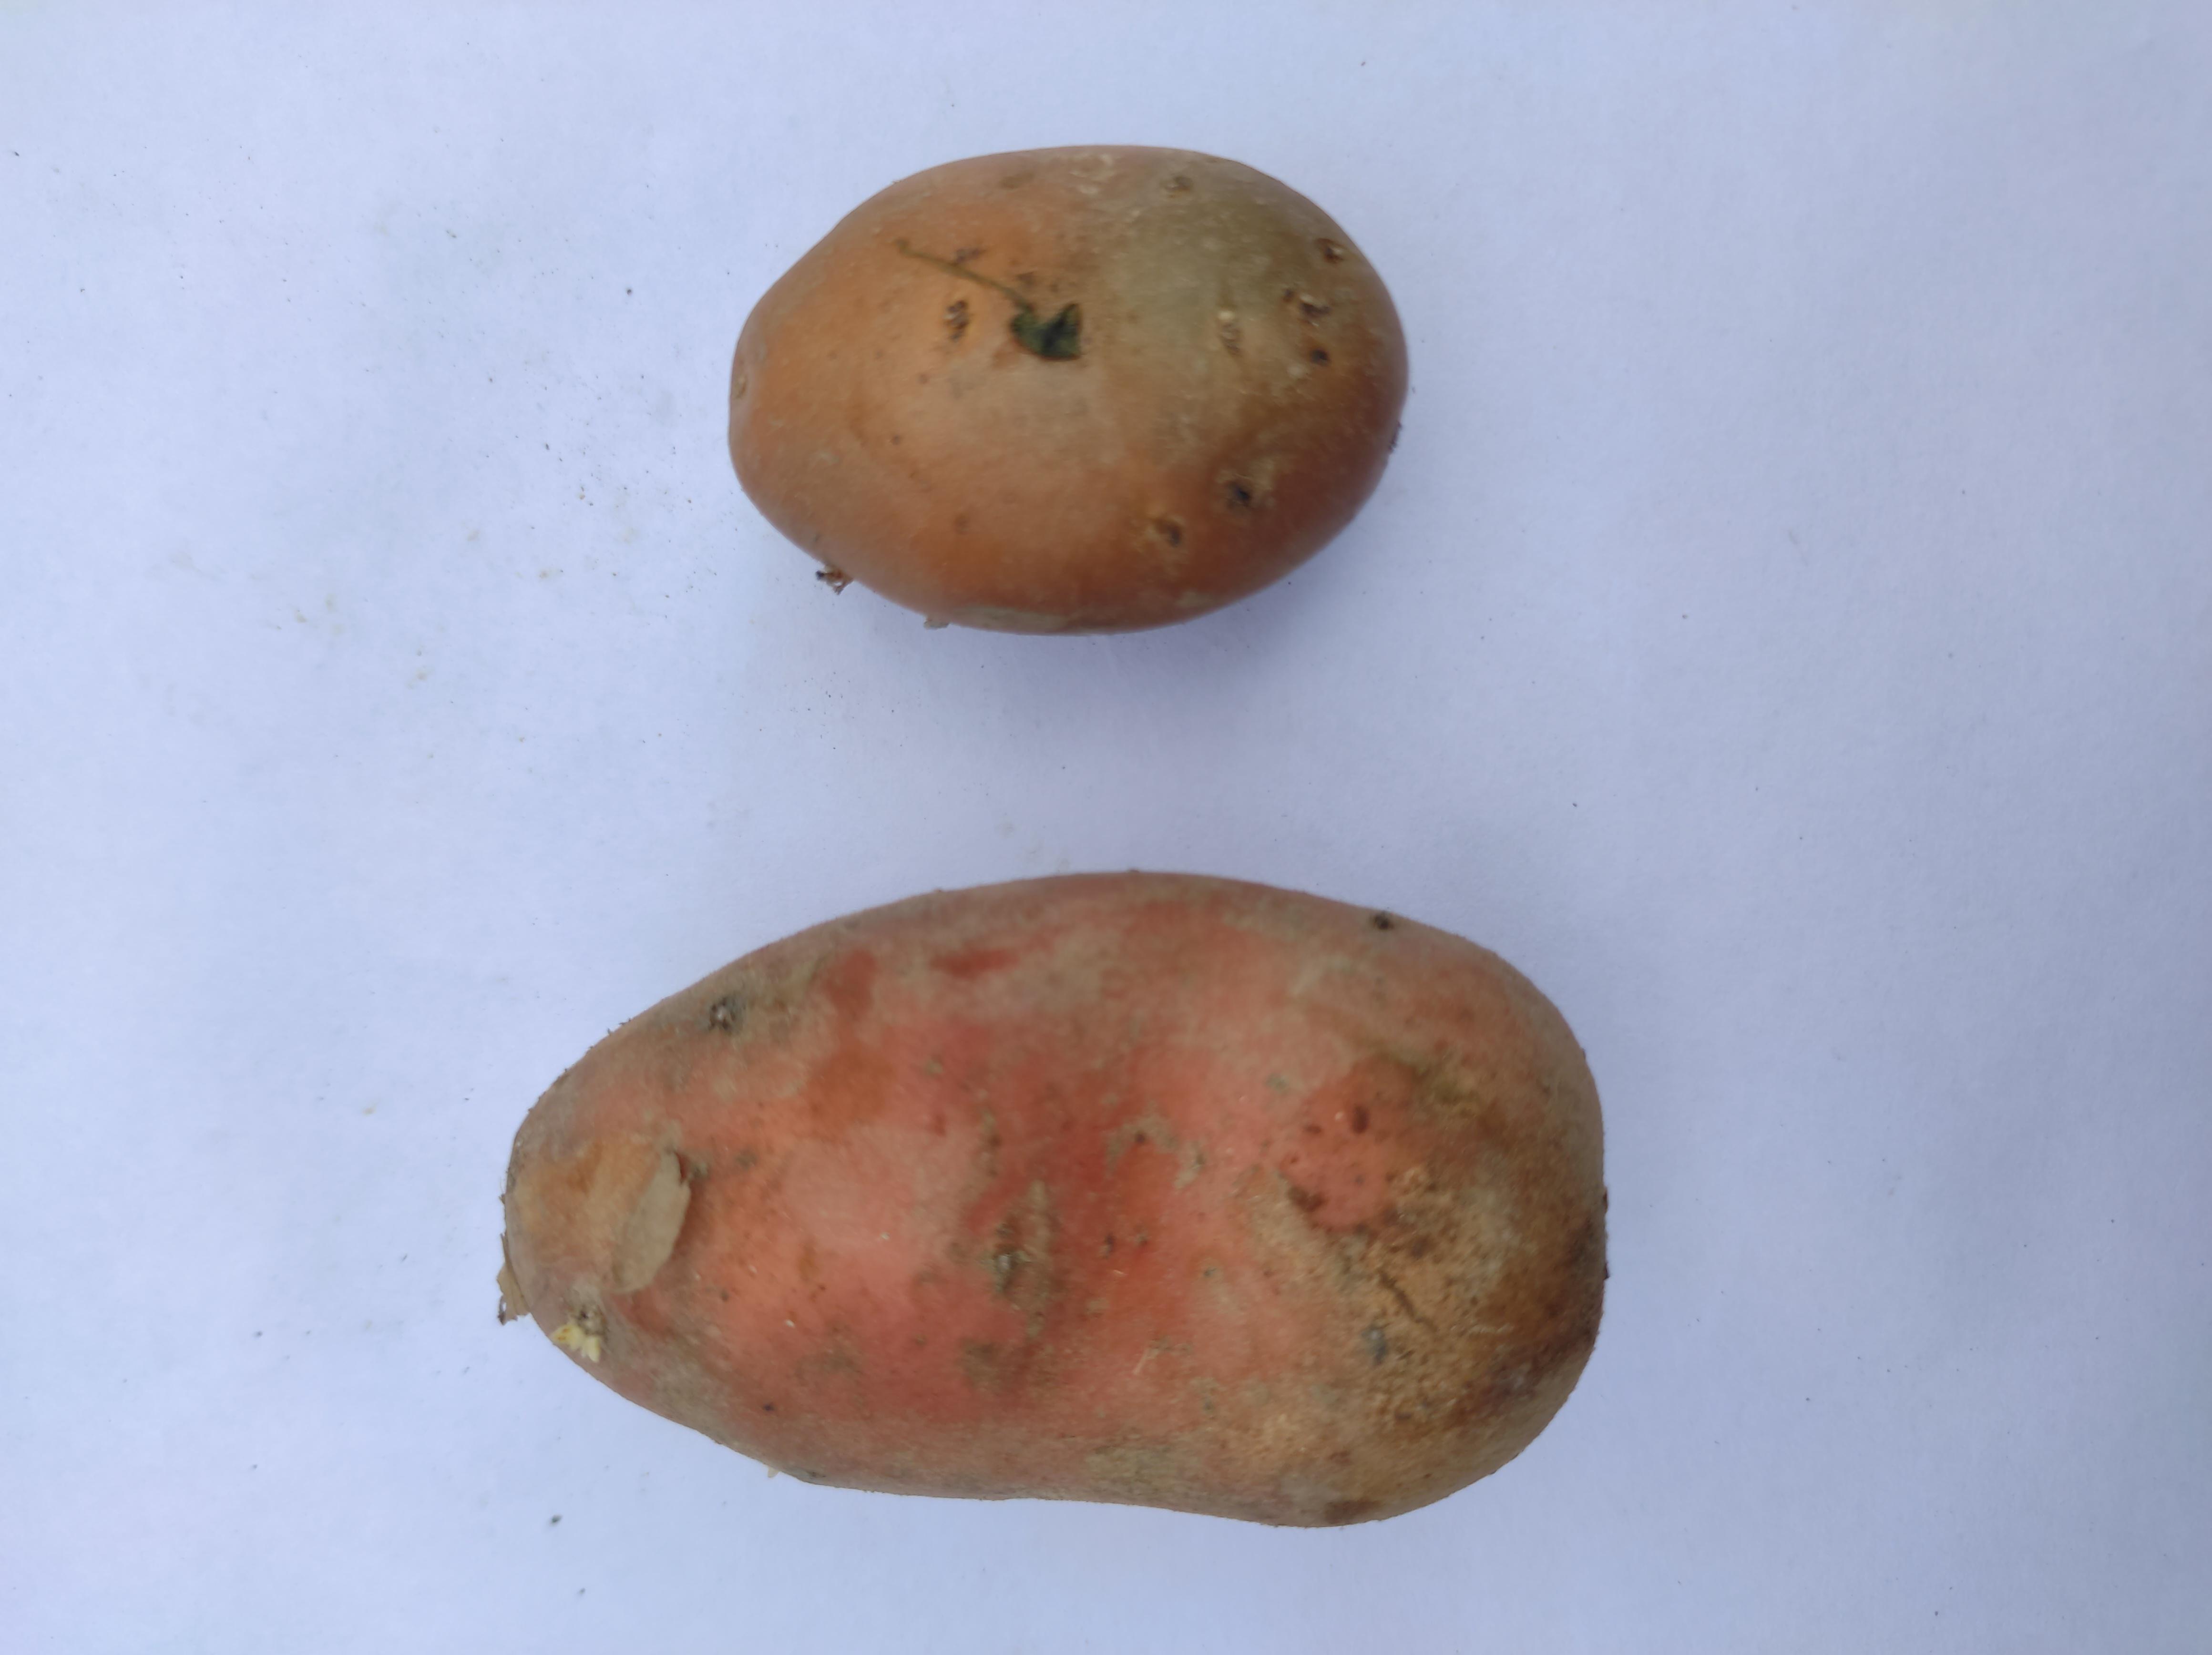
Label: Potato